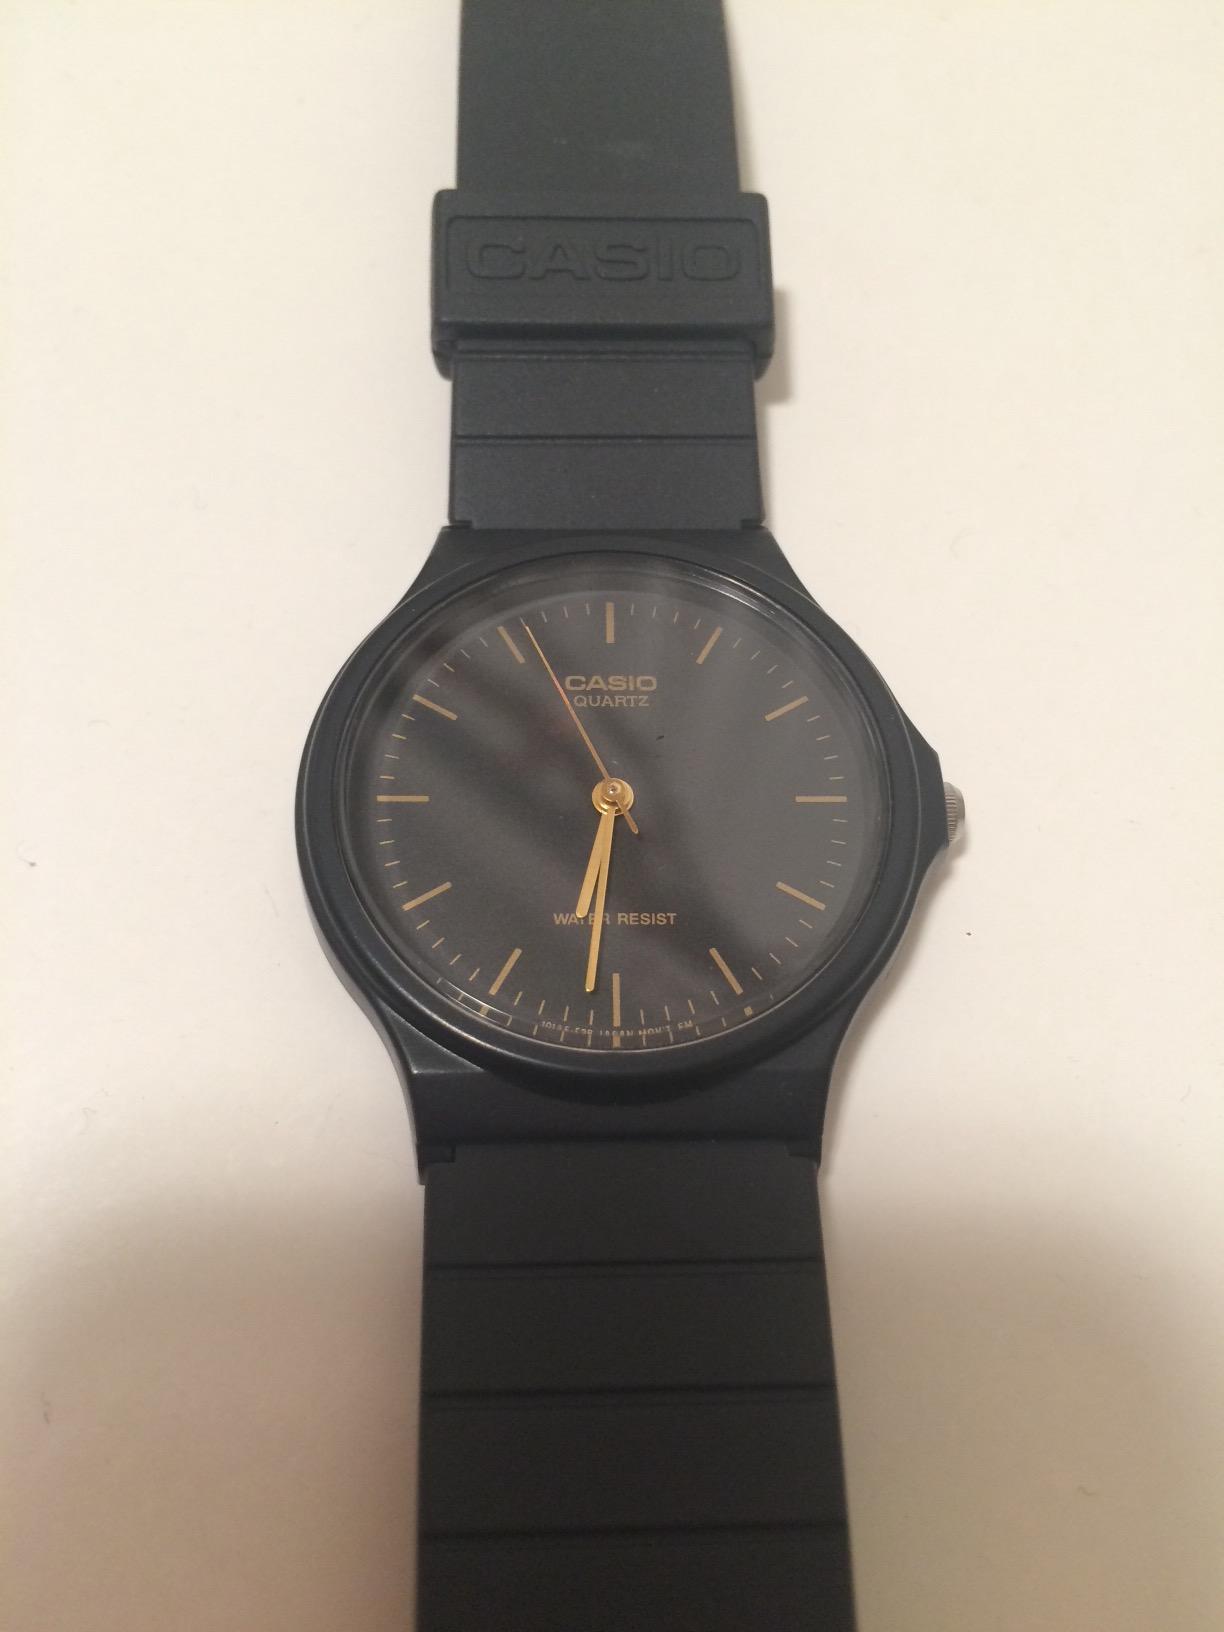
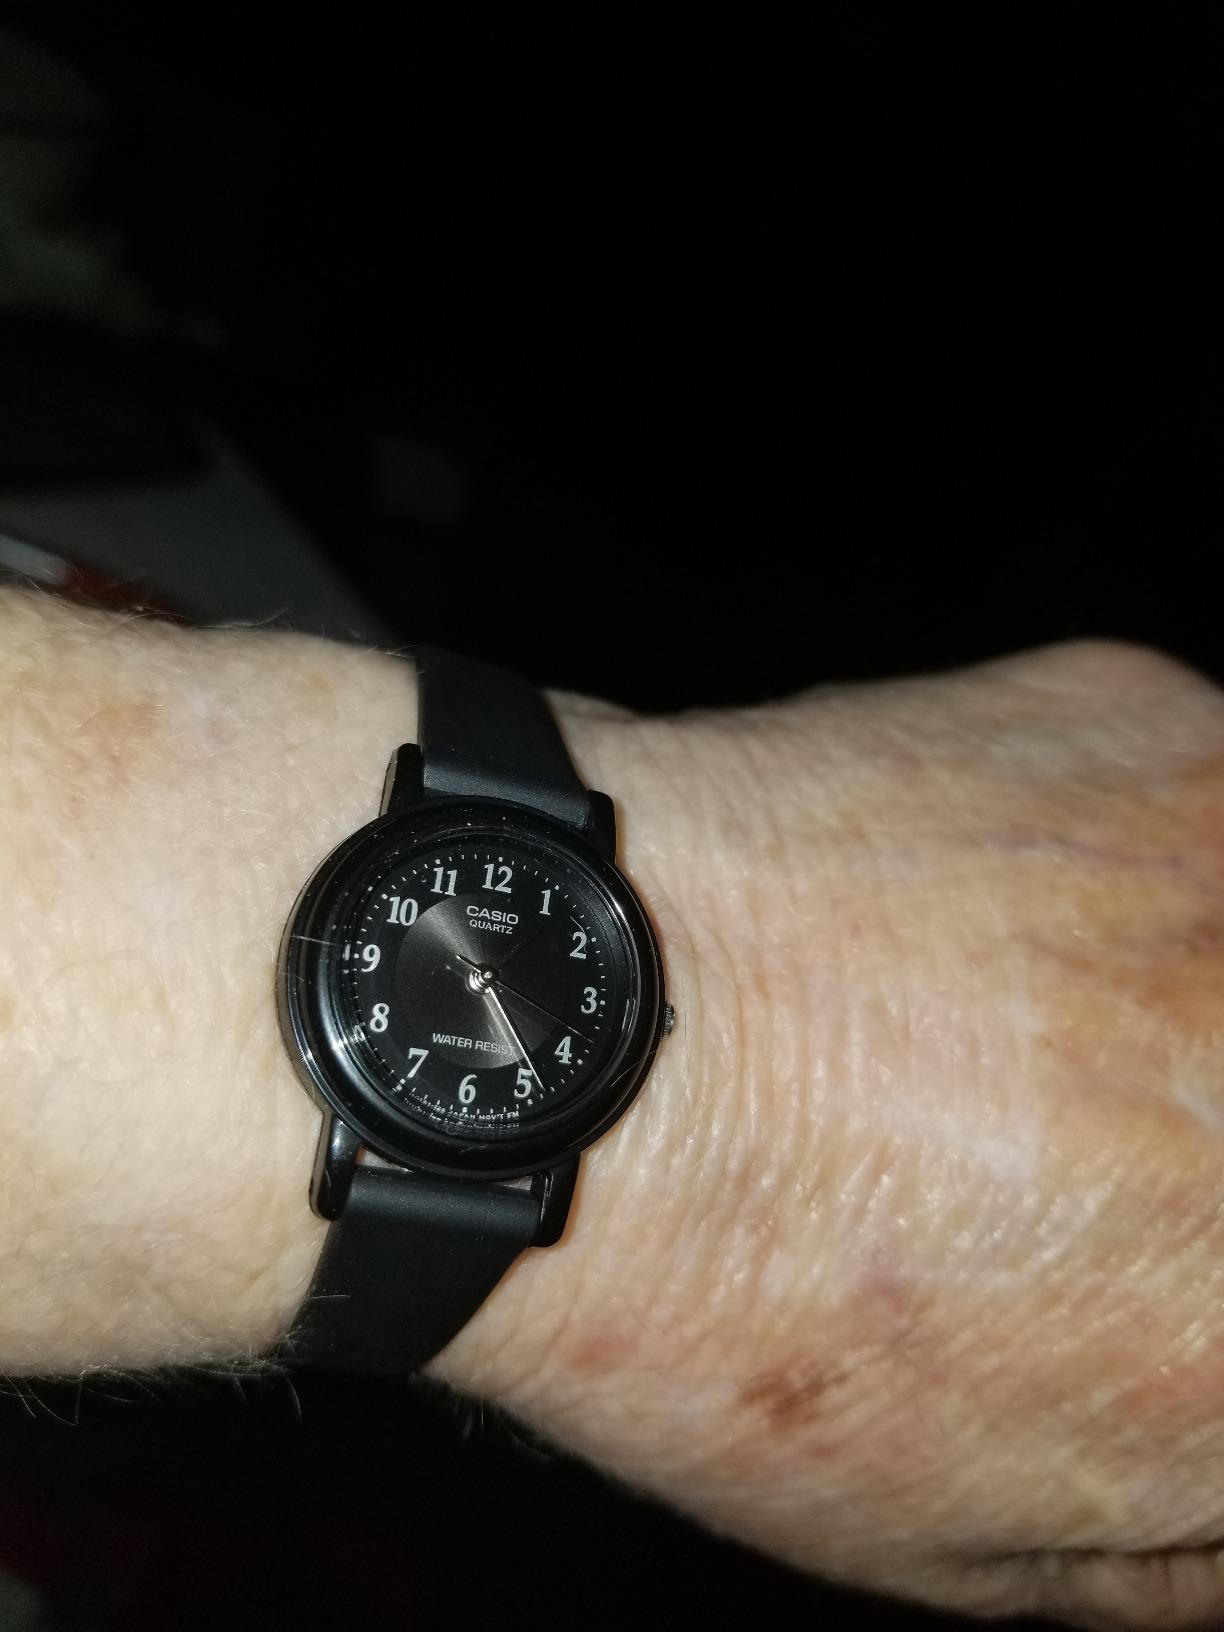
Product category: accessories_watch
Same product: no